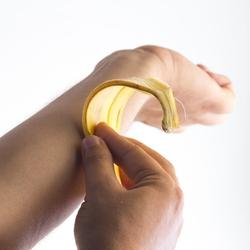
Label: Banana